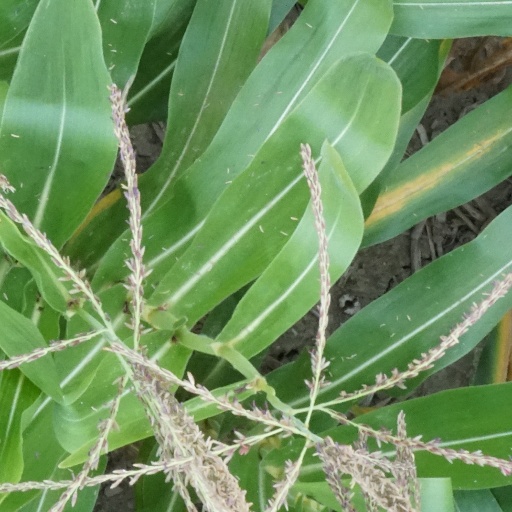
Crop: maize; corn